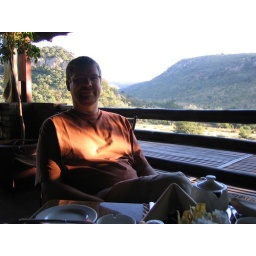
The restaurant balcony looks out over water holes directly into the game park.